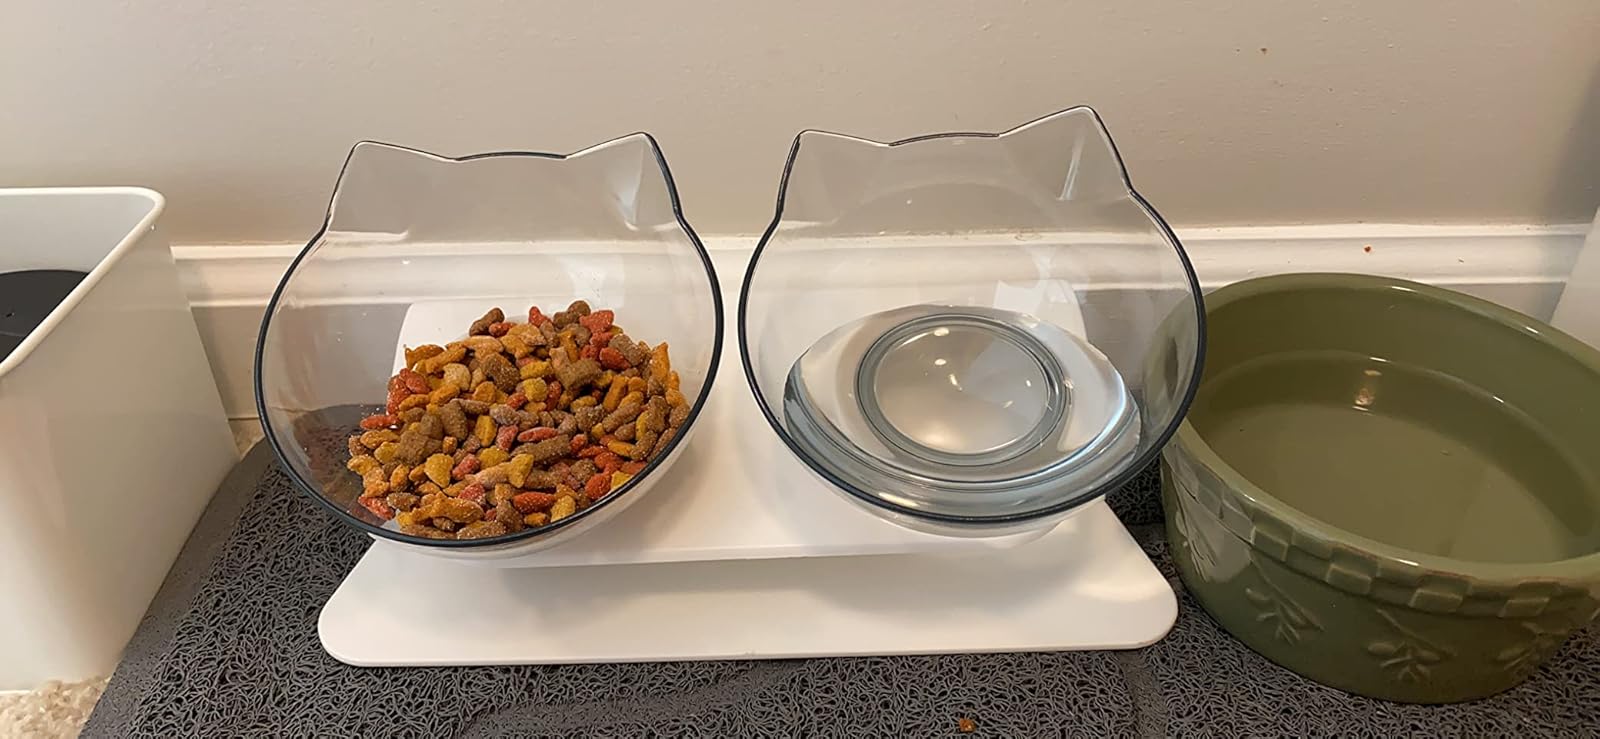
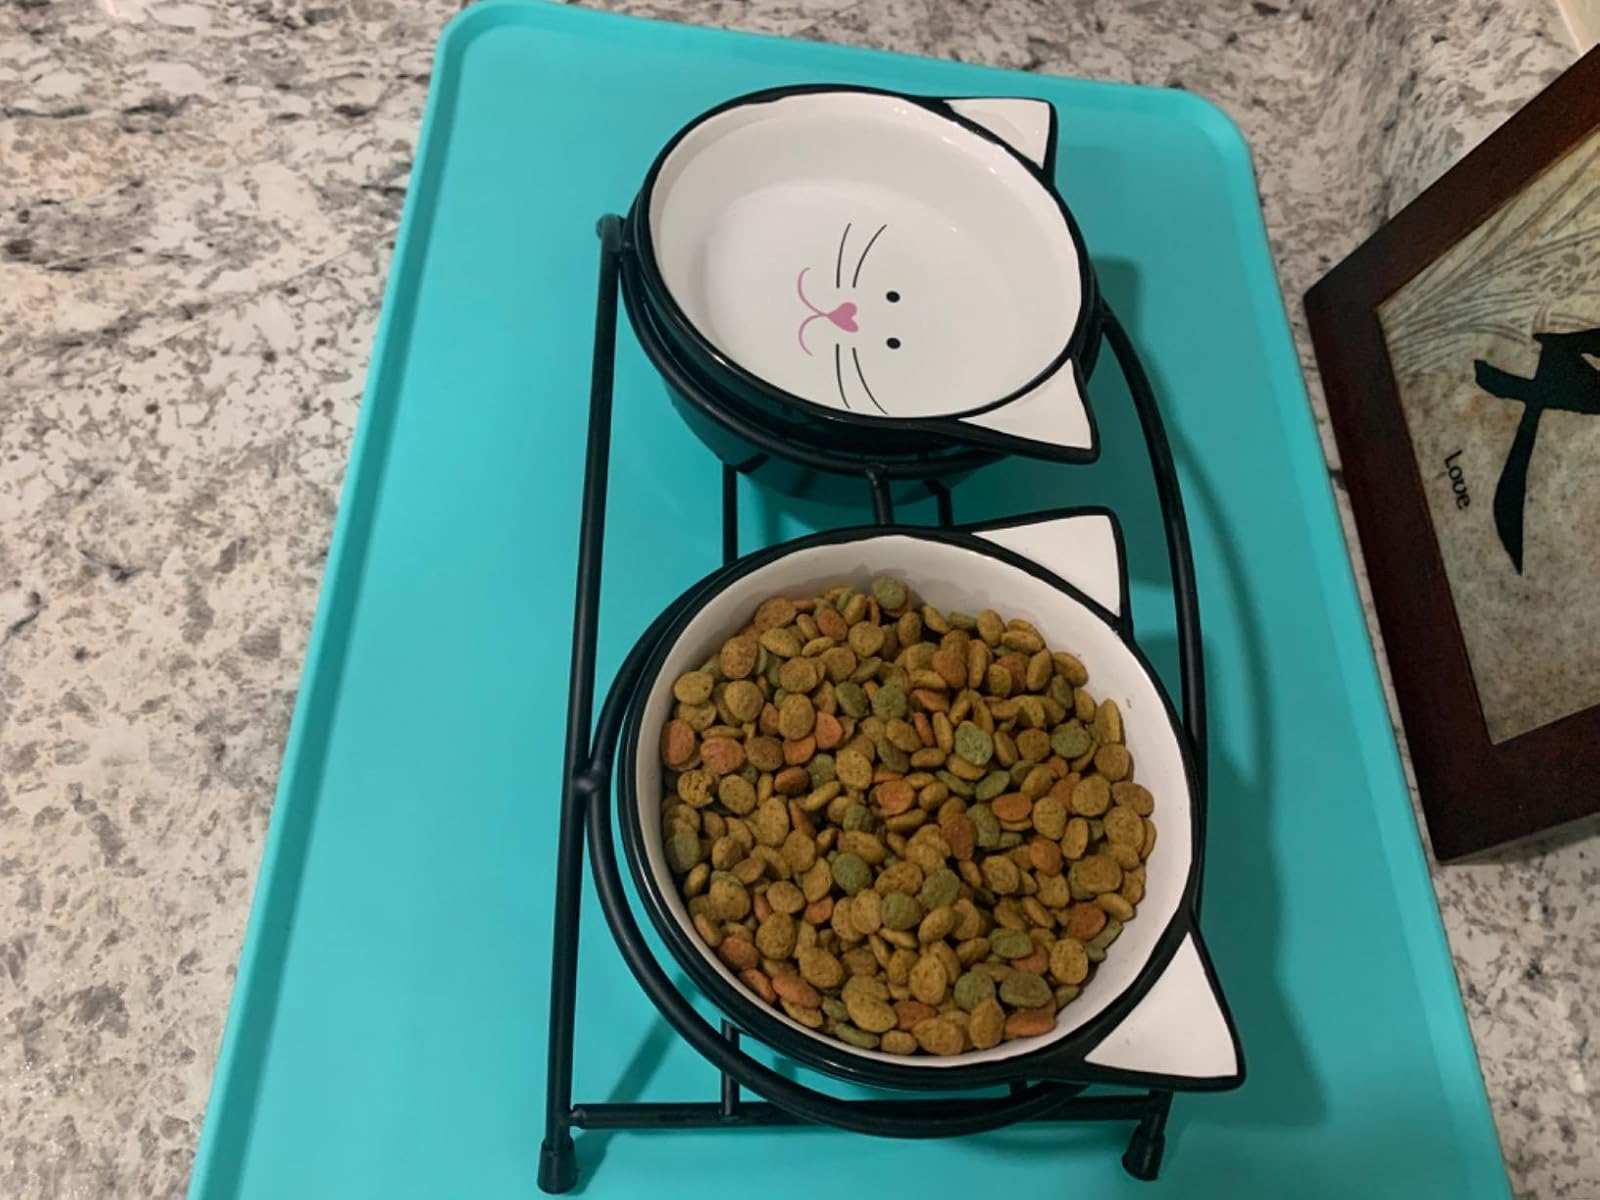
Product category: items_bowl
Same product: no